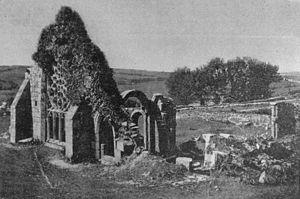
La chapelle de Languidou est située dans la commune de Plovan, en Bretagne. D'un point de vue administratif, elle est dans le département du Finistère, arrondissement de Quimper. D'un point de vue ethnographique, elle est dans le Pays Bigouden, en Basse-Cornouaille.
La chapelle de Languidou est située dans la commune de Plovan, en Bretagne. D'un point de vue administratif, elle est dans le département du Finistère, arrondissement de Quimper. D'un point de vue ethnographique, elle est dans le Pays Bigouden, en Basse-Cornouaille.